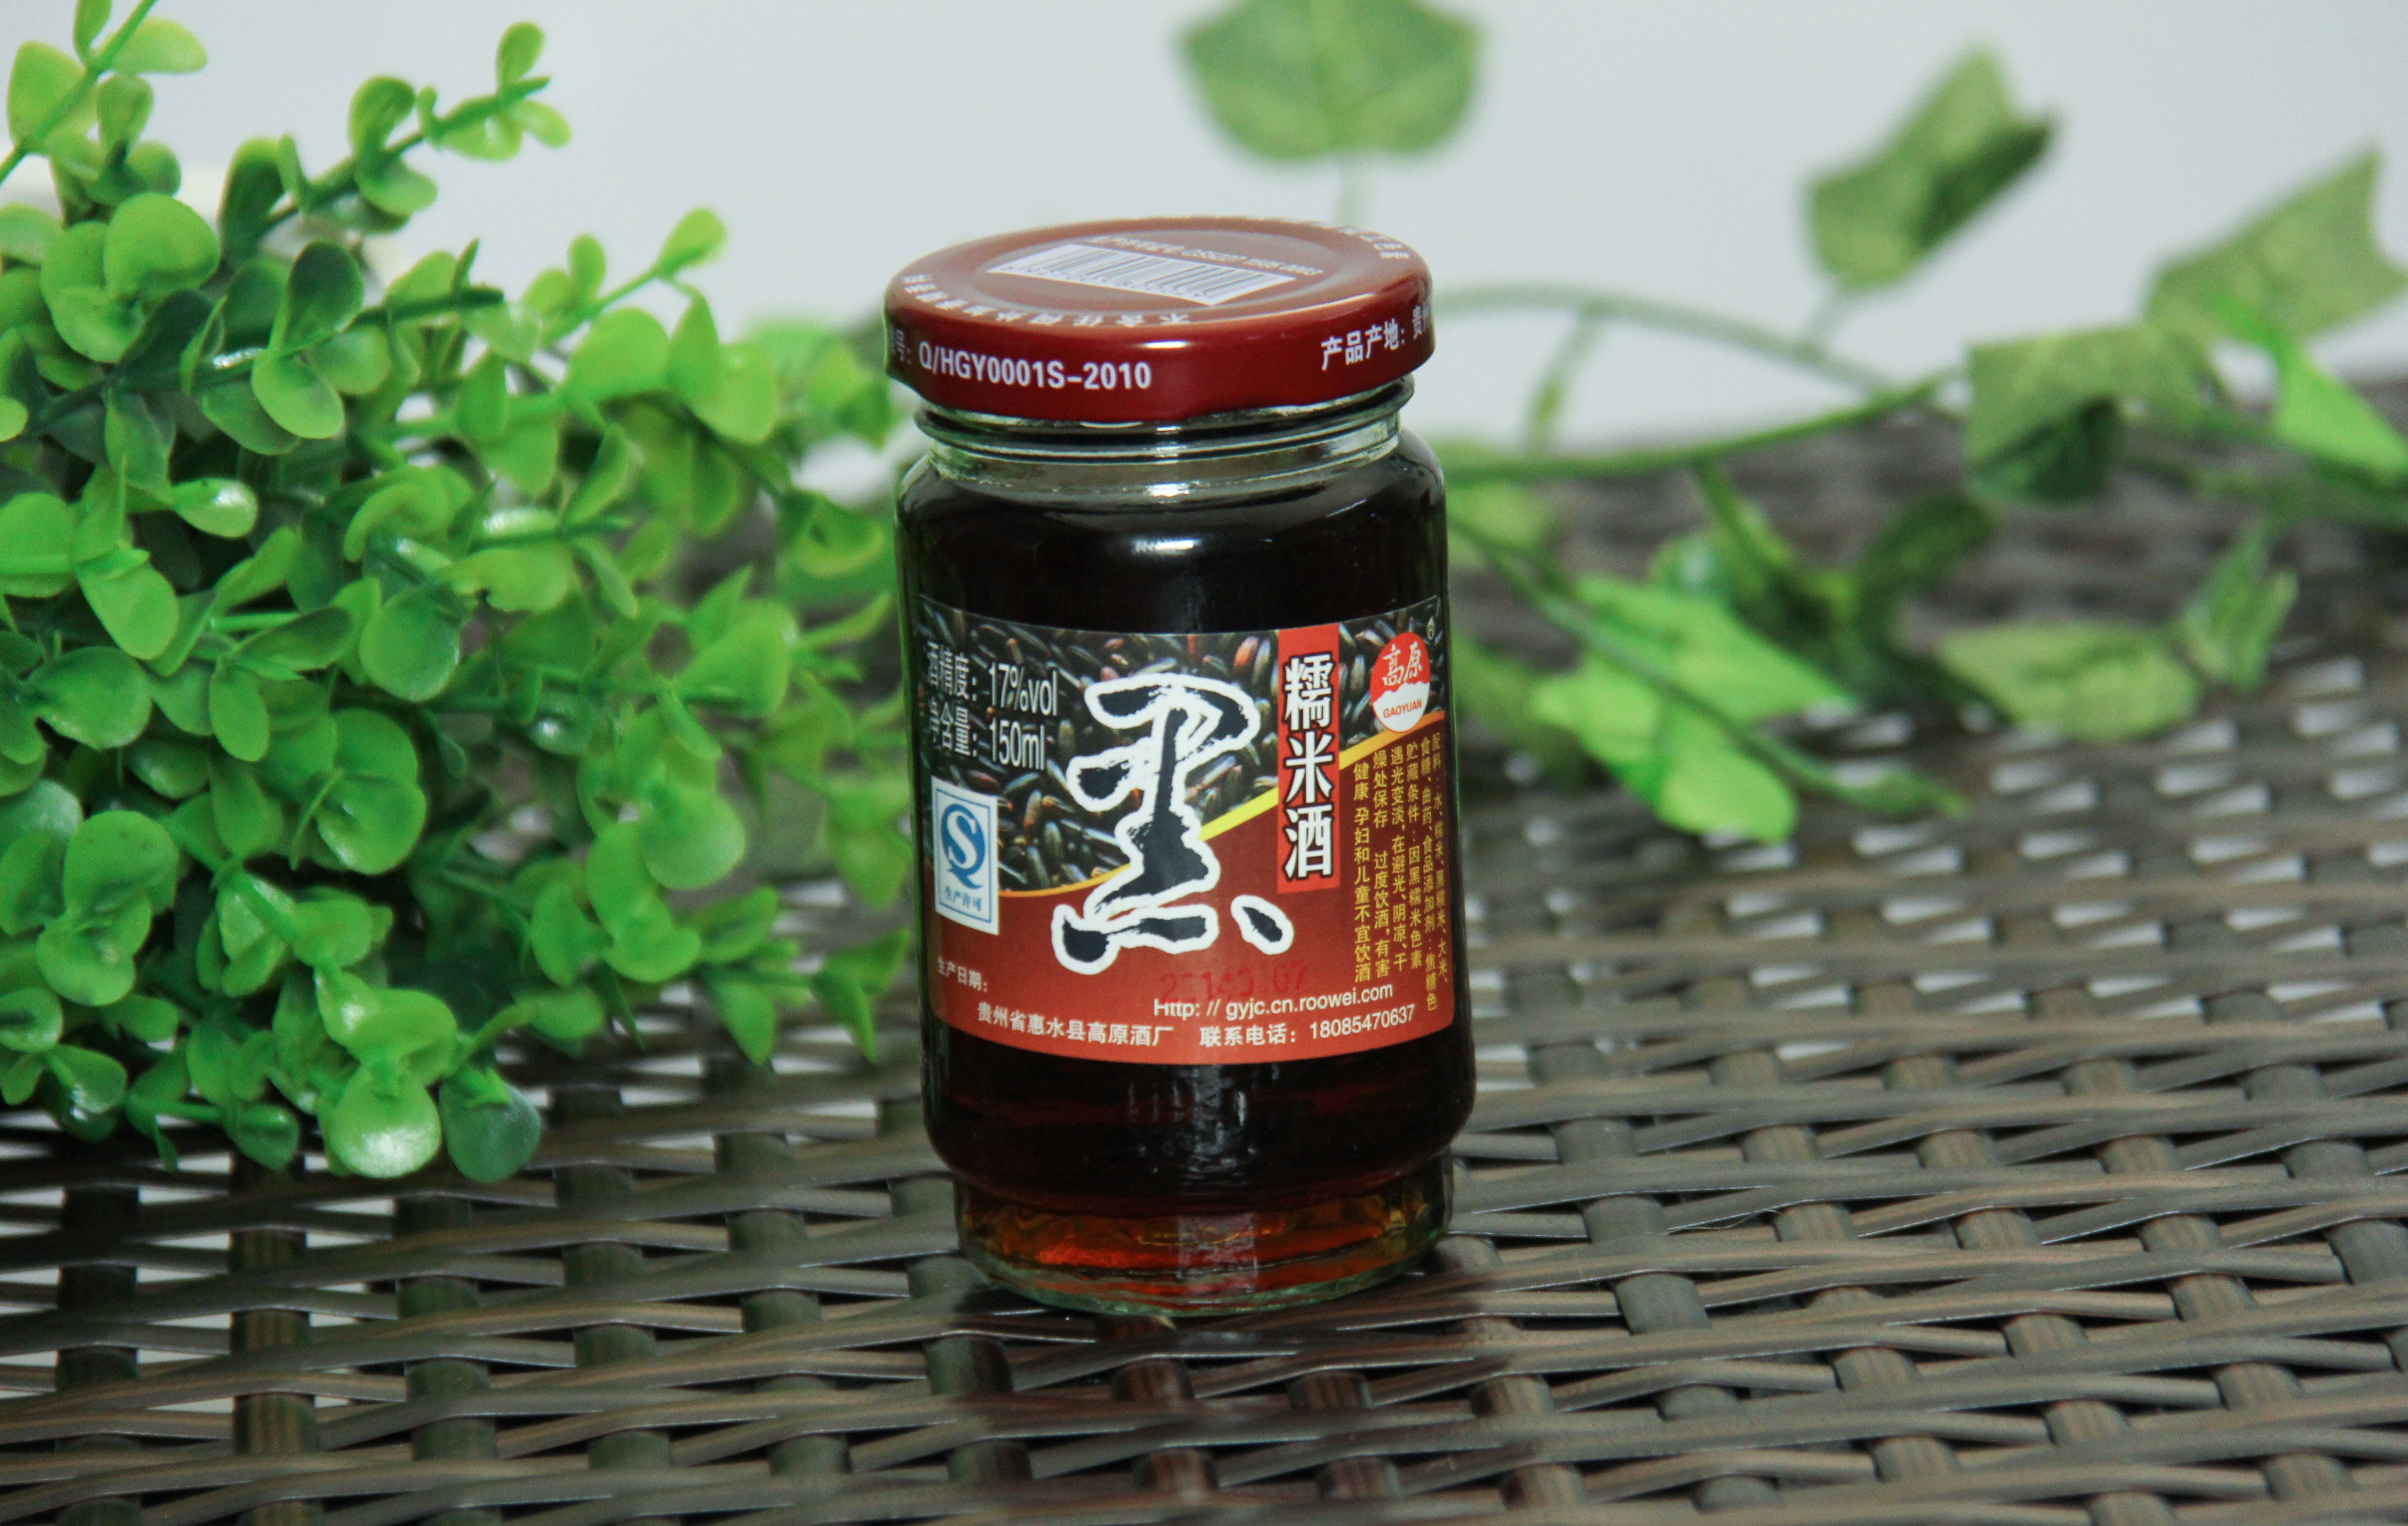
food, produce, drink, traditional, black glutinous rice wine, wine classes